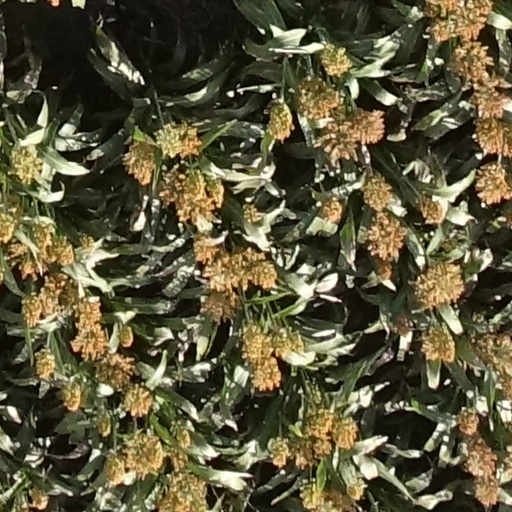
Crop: sorghum